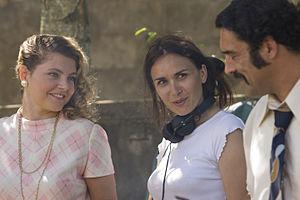
Éléonore Faucher est une réalisatrice et scénariste française.